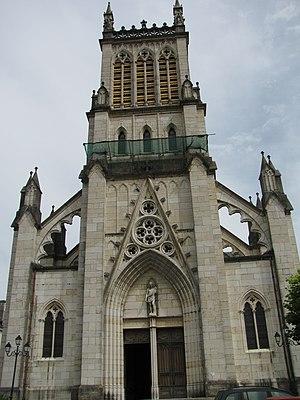
Cathédrale de Belley, France
Cet article recense les monuments historiques français classés en 1906.
Le Bugey, société scientifique, historique et littéraire est une société savante créée à Belley en 1908 par le comte Marc de Seyssel-Cressieu et le chanoine Joseph Tournier.
Cet article recense les monuments historiques de Belley, dans l'Ain, en France.
Les listes suivantes recensent les cathédrales catholiques de France.